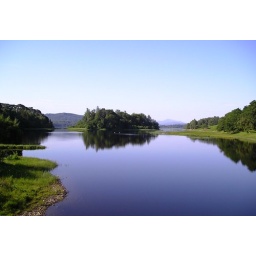
The loch was really still and the contrast of the blue sky against the blue water creates an image of serenity